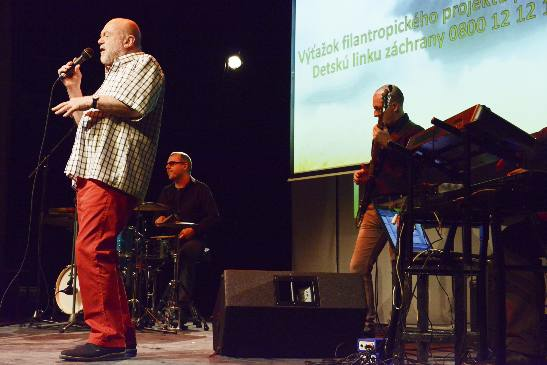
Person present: Yes